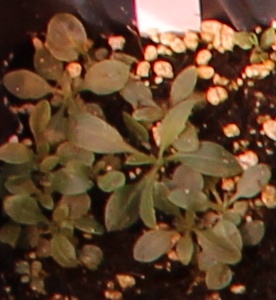
Label: Horseweed